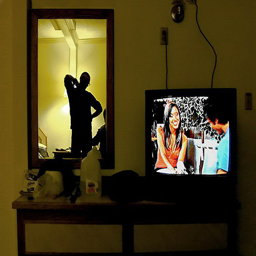
A persons reflection in the mirror near a tv
A person standing in a reflection by a television.
a mans reflection in a mirror while a couple are on television
A person standing in front of a mirror next to a TV.
a reflection of a man standing next to a sitting woman